Royal Lancer

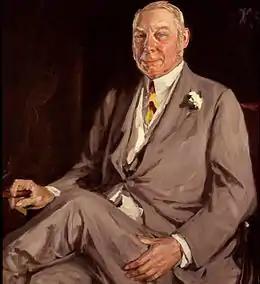
Lord Lonsdale, Royal Lancer's owner

On his first appearance as a three-year-old Royal Lancer contested the Newark Three-Year-Old Handicap over one mile at Nottingham Racecourse and won from twelve rivals under a weight of 118 pounds. He followed up by carrying 109 pounds to victory in the New Stands Handicap over ten furlongs at Pontefract and then finished second to Fred Power in the Dee Stakes at Chester. Royal Lancer first attracted serious attention on 20 May when he won the Royal Windsor Three-Year-Old Handicap over miles at Windsor Racecourse, a performance which saw him being described as a "high-class" horse.